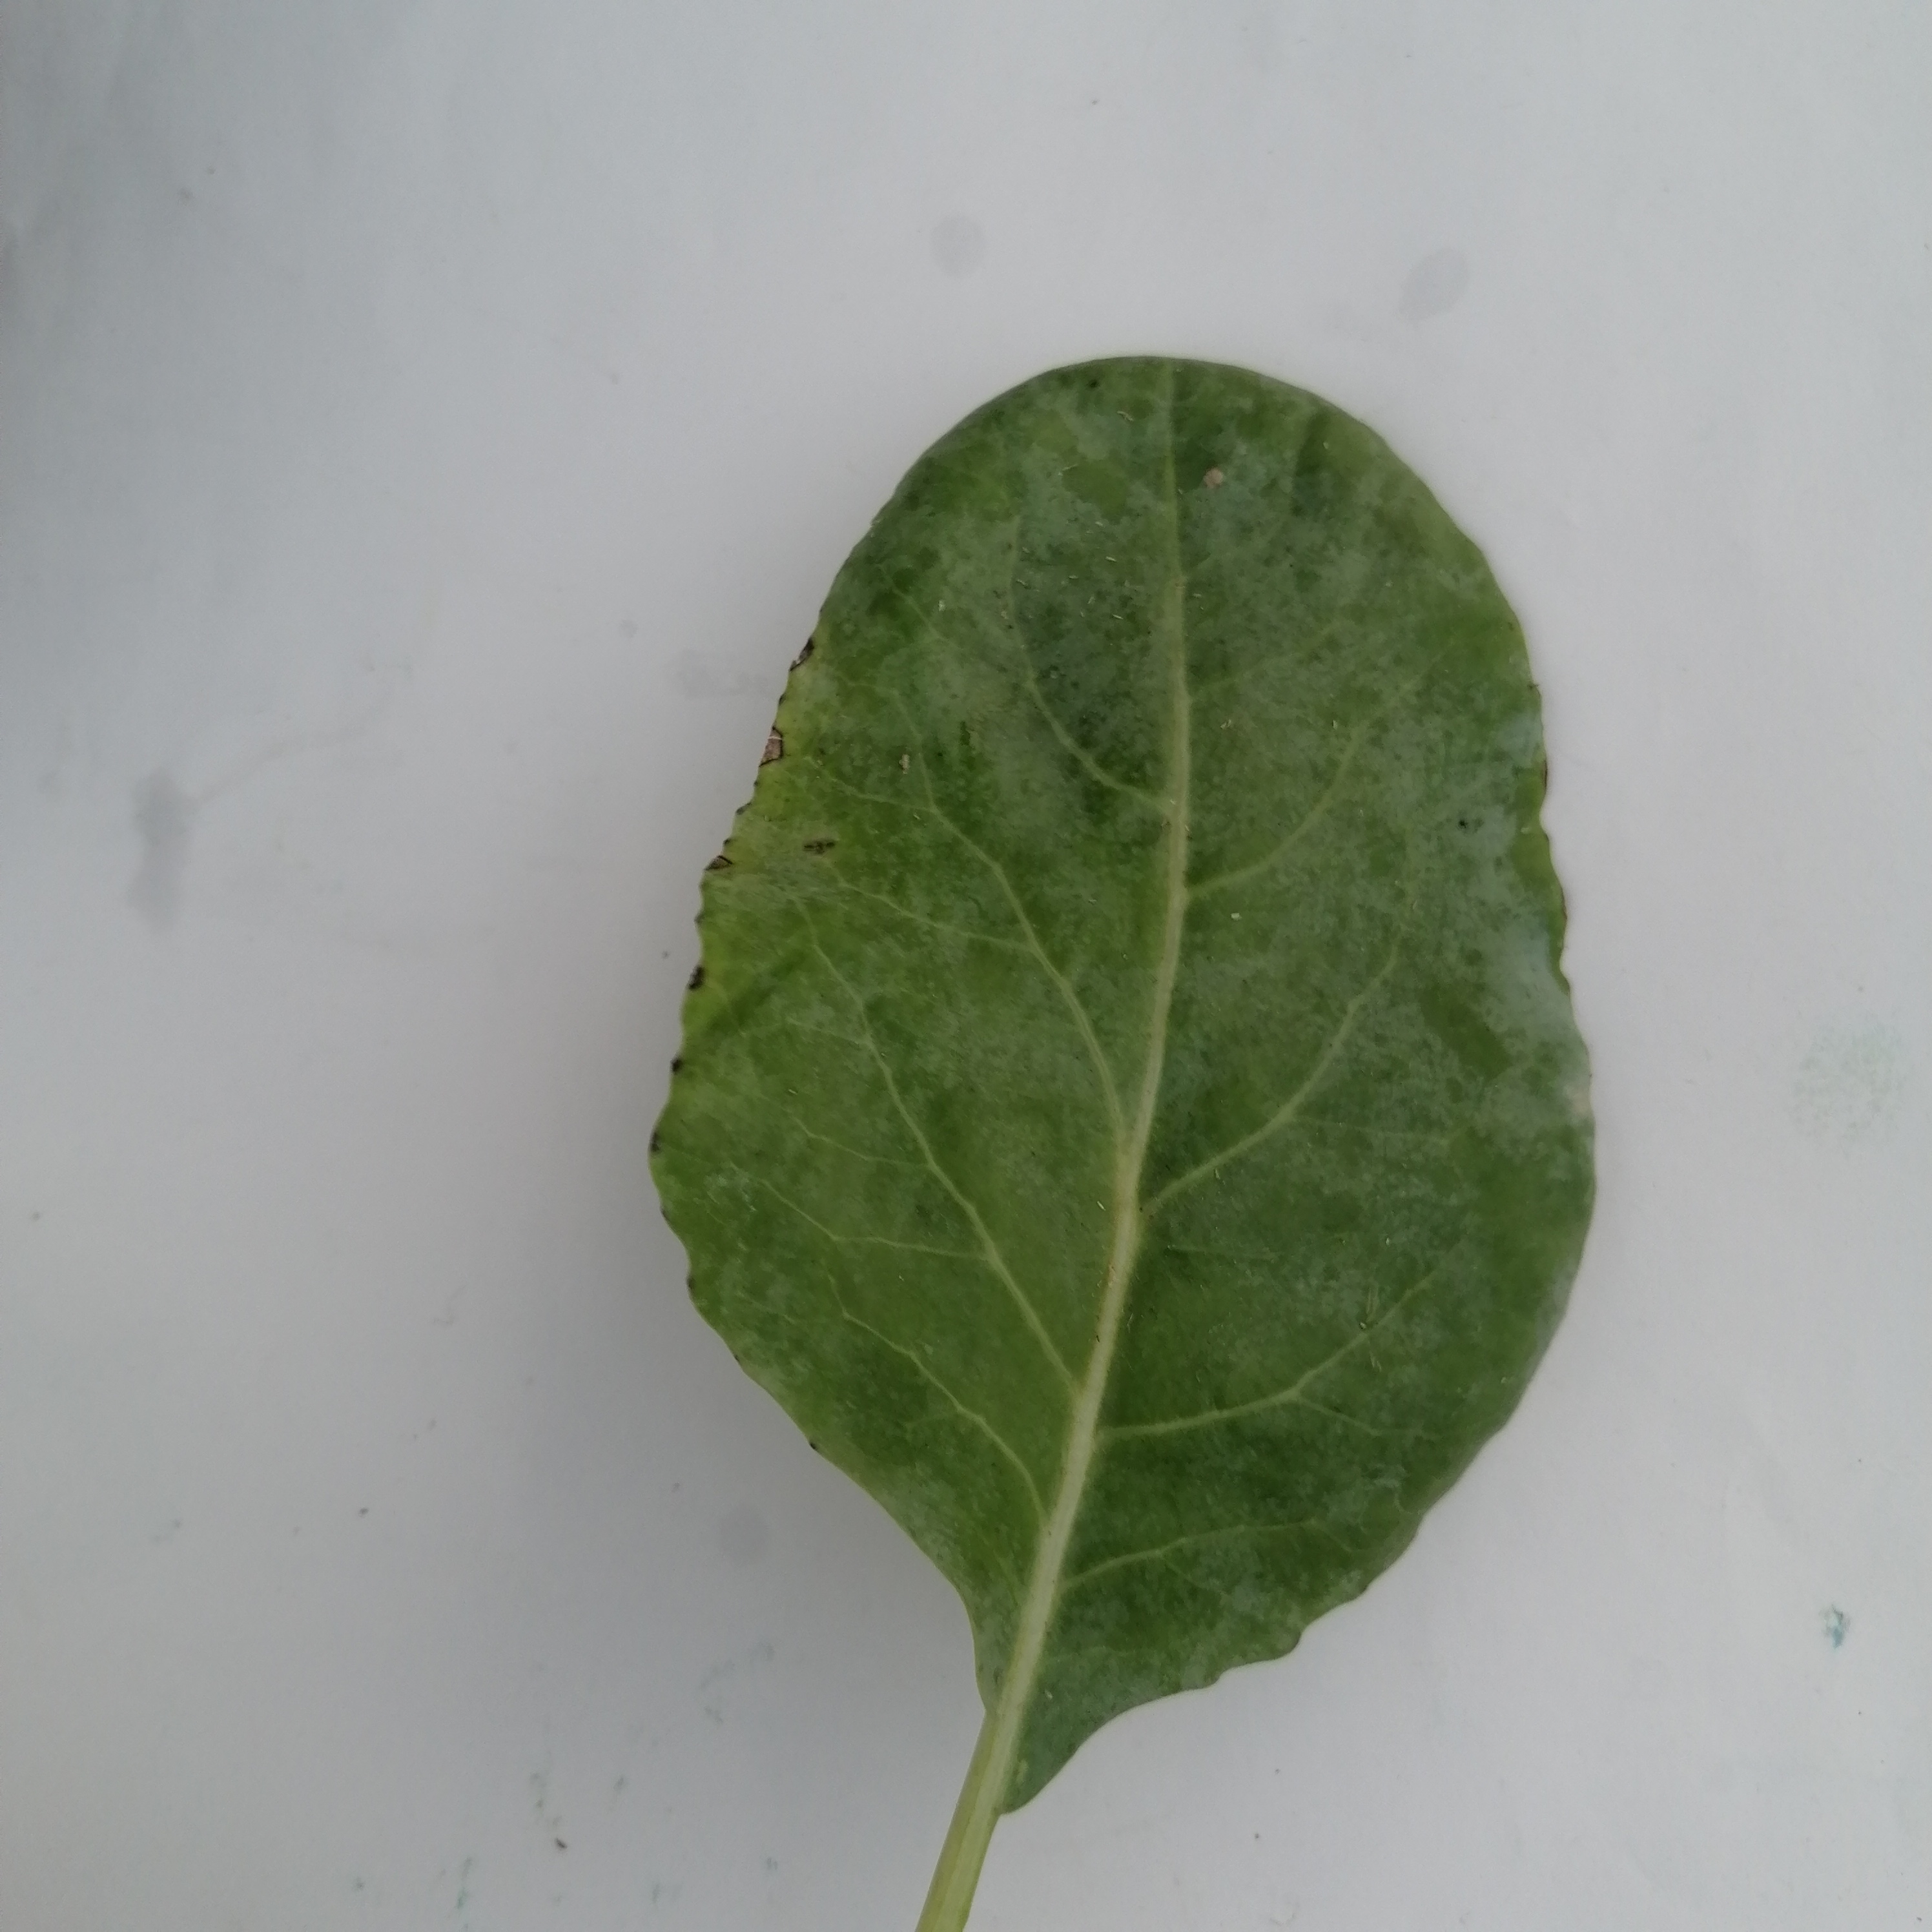
Label: Black Rot